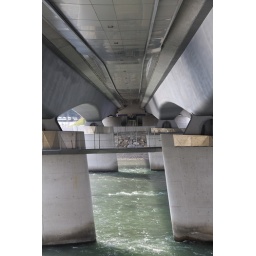
The next bridge of Salzburg - this time it's the one and only train bridge in downtown Salzburg.